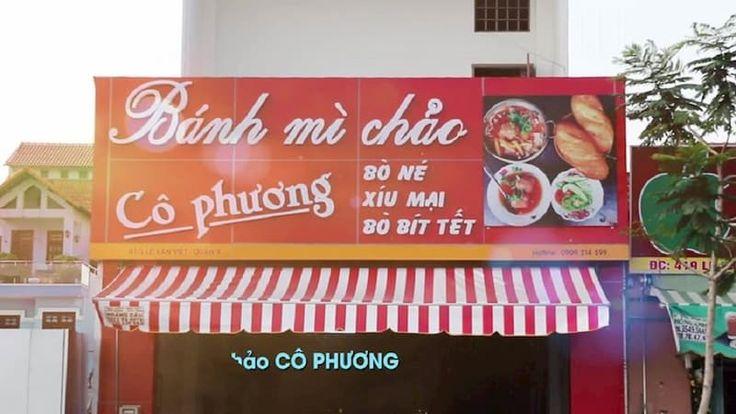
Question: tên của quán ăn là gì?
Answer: quán ăn có tên là bánh mì chảo cô phương